Ishida Mitsunari

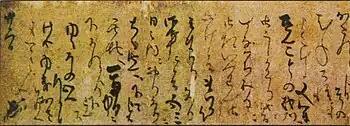
Ishida Mitsunari's letter to Toyotomi Hideyoshi, expressing a negative opinion of some generals' (including Kobayakawa Hideaki) reckless action during the Japanese invasions of Korea.

According to popular theory, in 1598, after the death of Toyotomi Hideyoshi, the government of Japan had an accident when seven military generals consisting of Fukushima Masanori, Katō Kiyomasa, Ikeda Terumasa, Hosokawa Tadaoki, Asano Yoshinaga, Katō Yoshiaki, and Kuroda Nagamasa planned a conspiracy to kill Ishida Mitsunari. However, despite the traditional depiction of the event as "seven generals against Mitsunari", modern historian Watanabe Daimon has pointed out that actually there were more generals involved in conflict against Mitsunari, such as Hachisuka Iemasa, Tōdō Takatora, and Kuroda Yoshitaka who also brought their troops and entourage to confront Mitsunari.